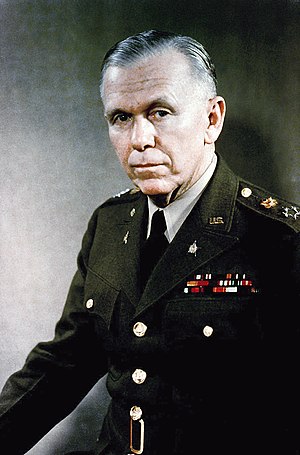
George Marshall
George Catlett Marshall, Jr. var amerikansk øverstkommanderende i den amerikanske hær fra 1939 til 1944, udenrigsminister fra 1947 til 1949 og forsvarsminister fra 1950 til 1951.